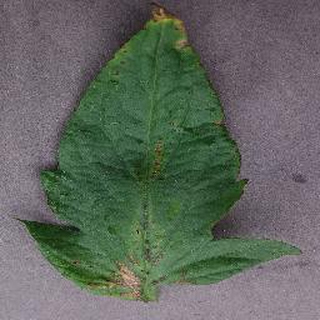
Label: tomato_bacterial_spot